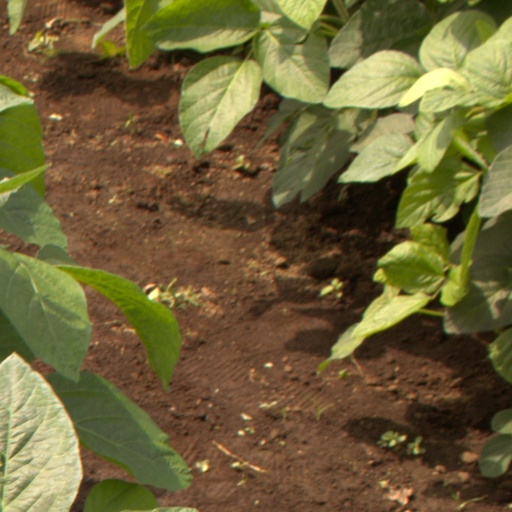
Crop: soybean